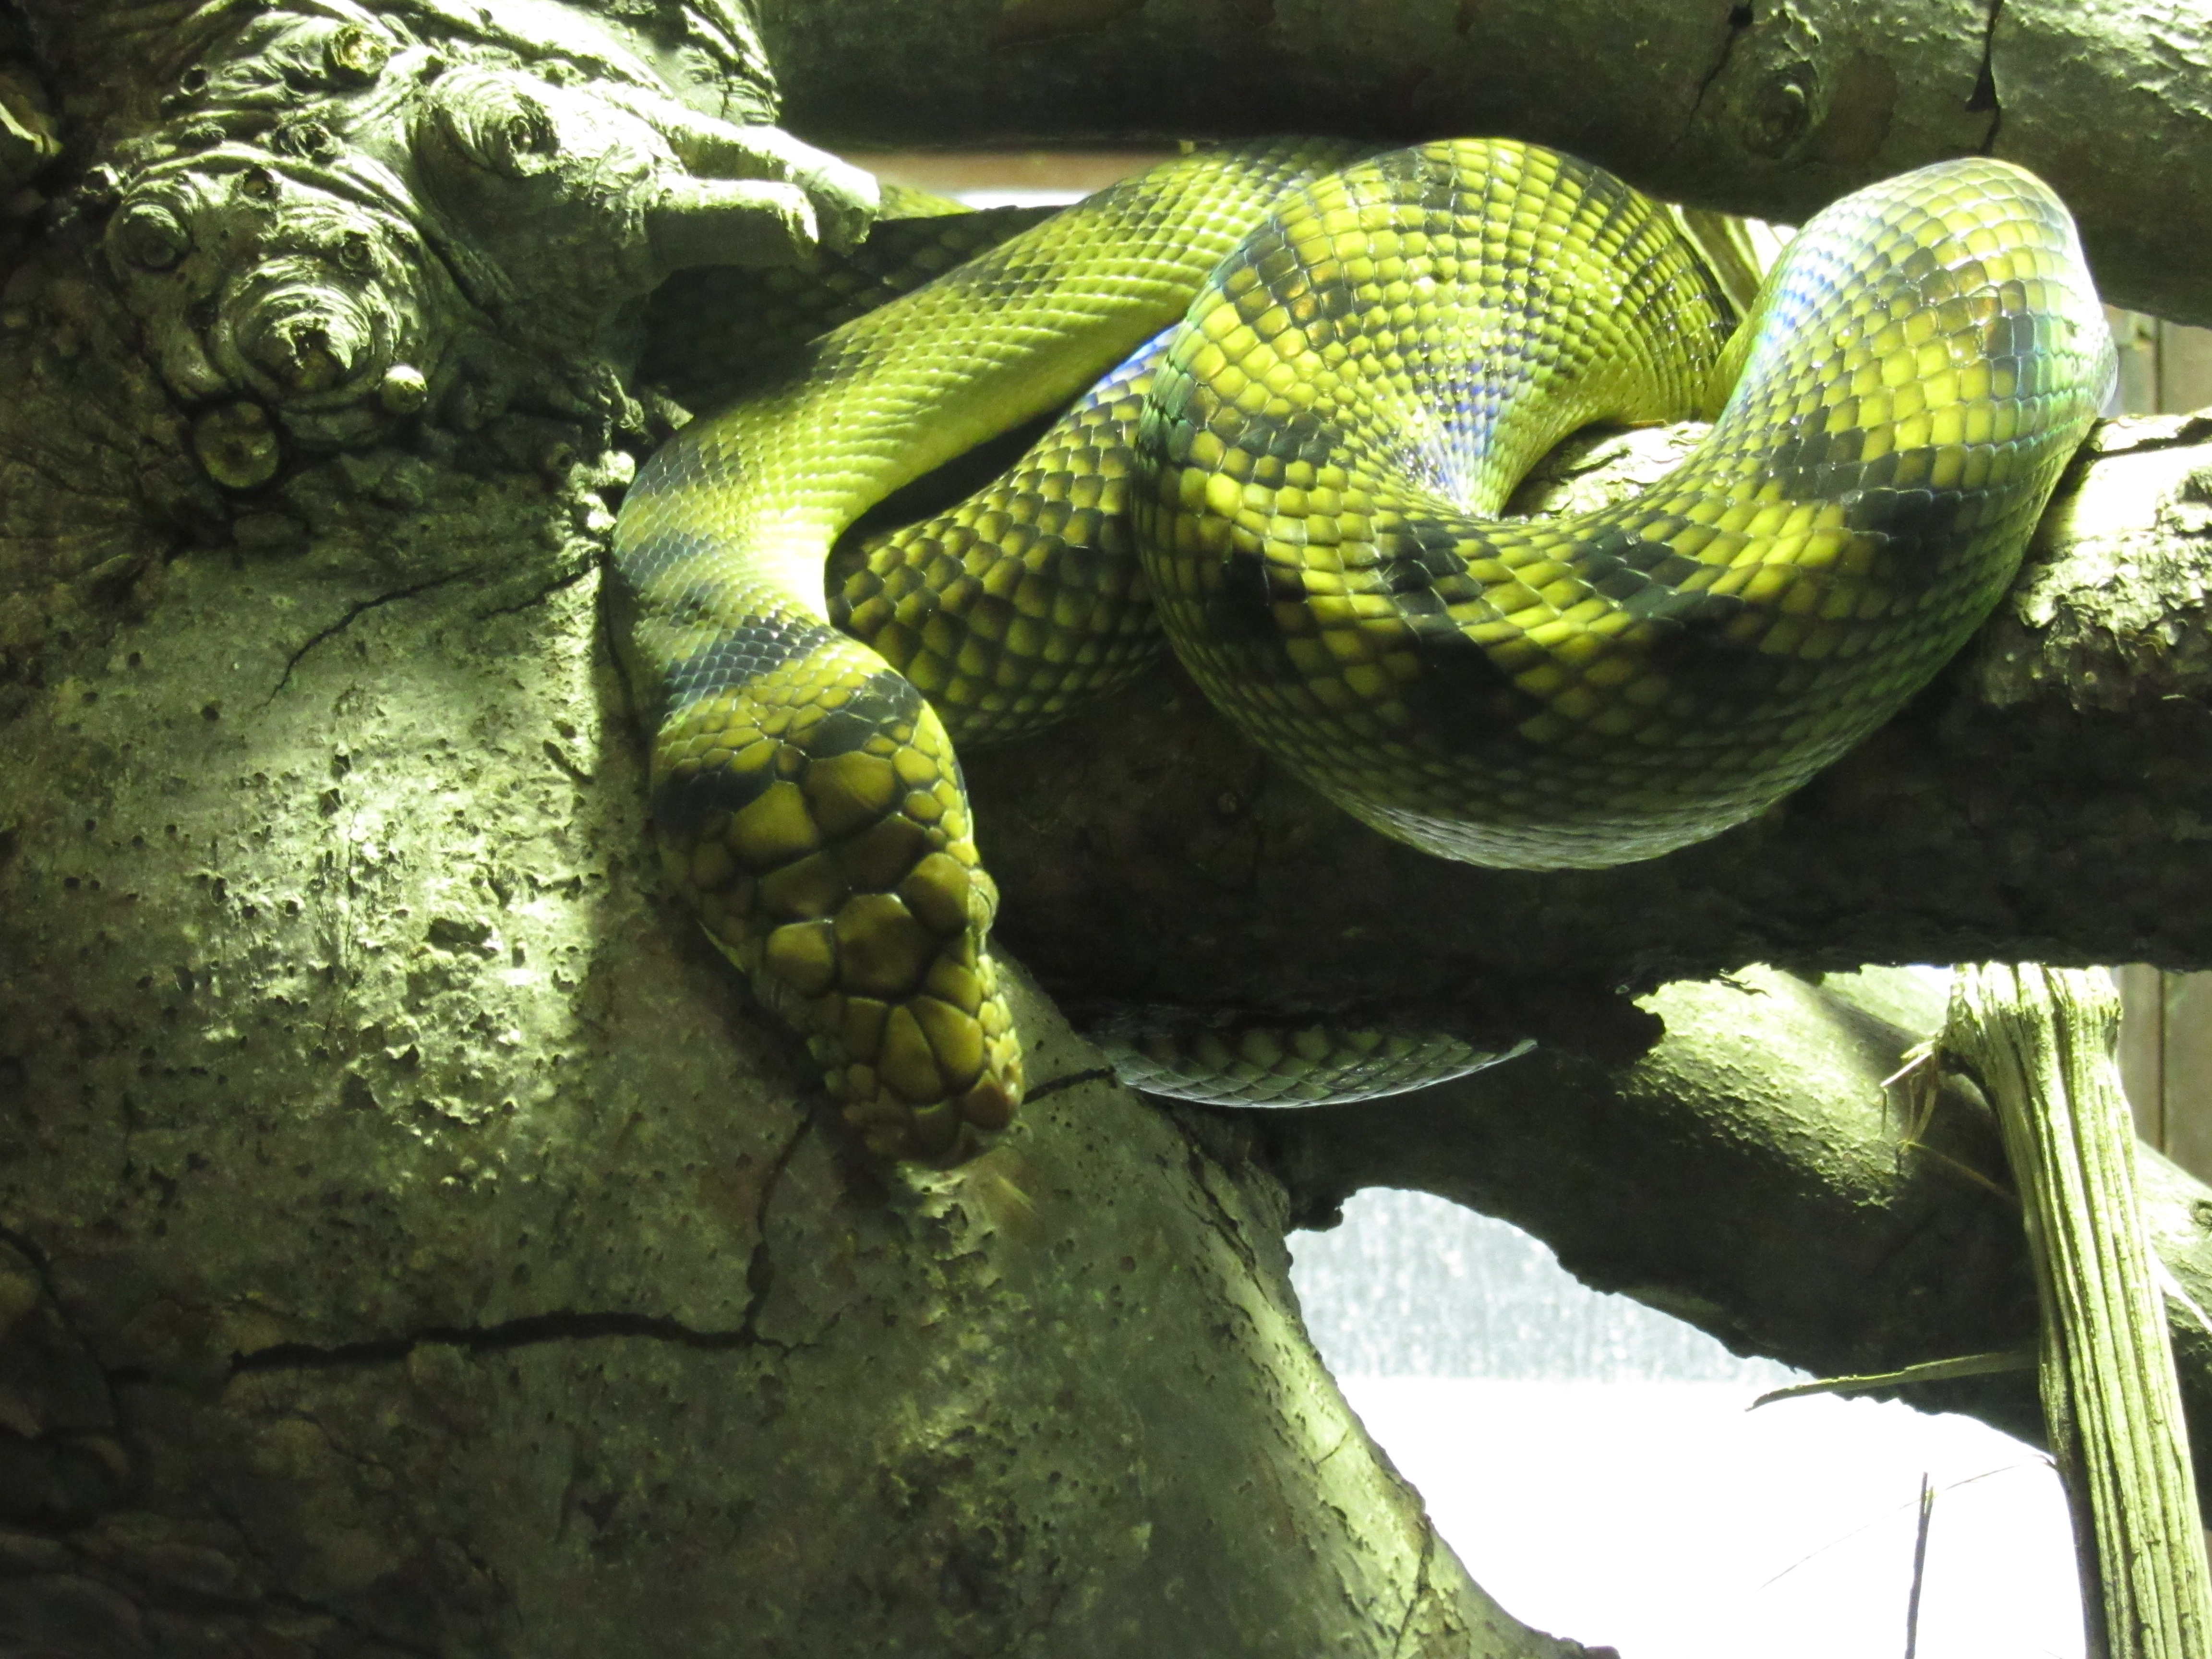
animal, wildlife, green, jungle, biology, botany, reptile, yellow, fauna, snake, vertebrate, exotic, serpent, organism, tortie, elapidae, scaled reptile